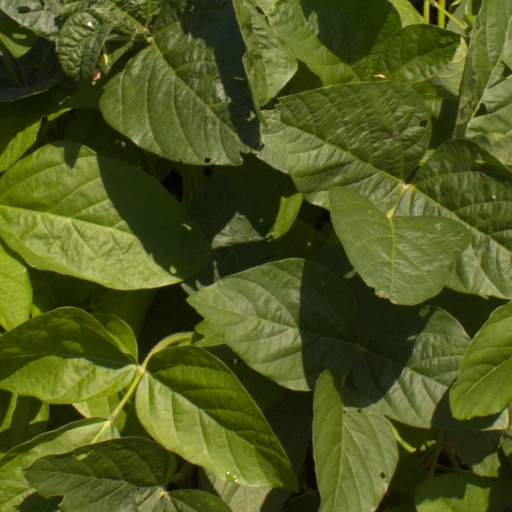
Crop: soybean